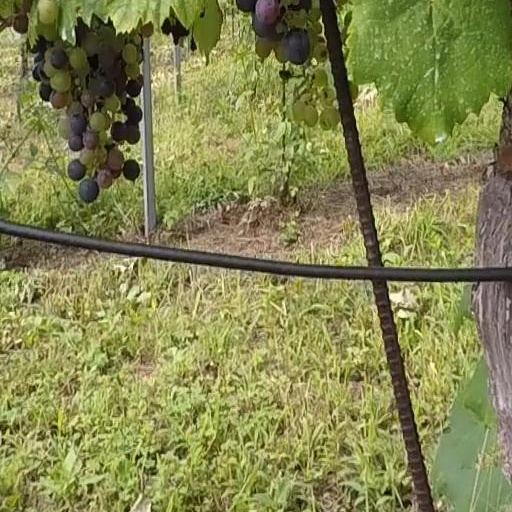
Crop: grape